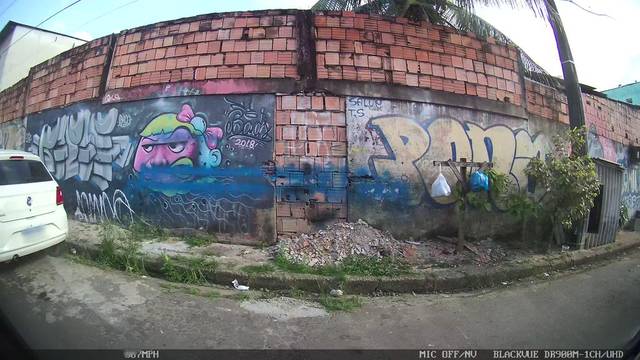
Region: Brazil
Coordinates: -3.078, -60.045